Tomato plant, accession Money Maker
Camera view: bottom (45 deg); turntable rotation: 180 degrees
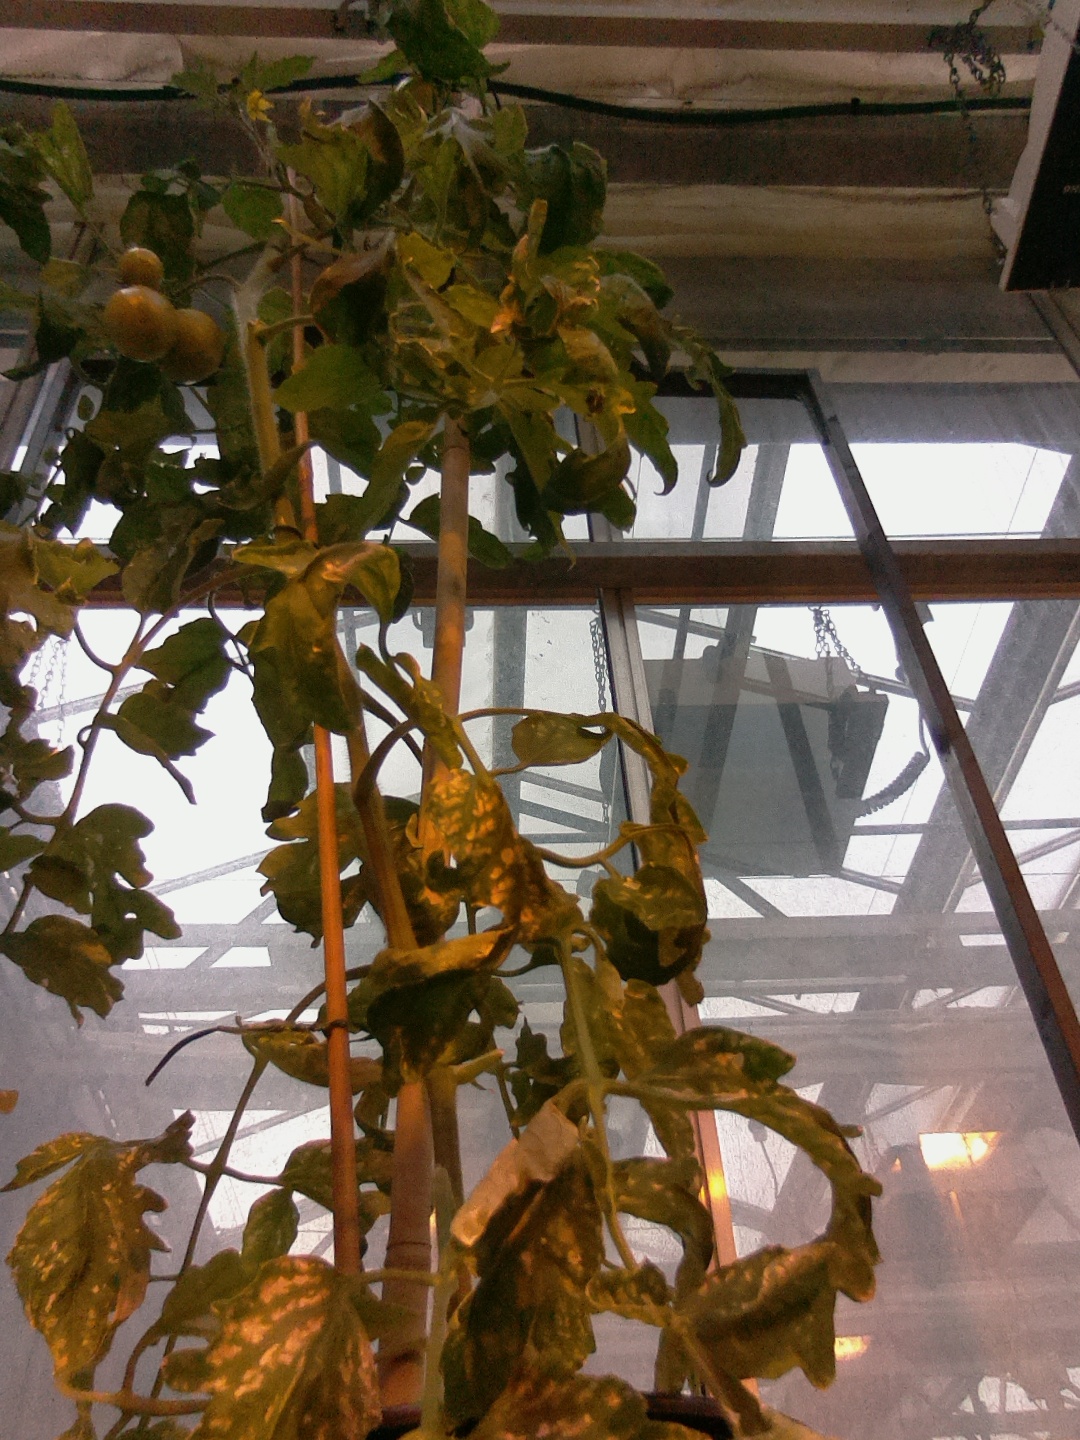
BBCH growth stage 77: 70%-80% of final fruit size